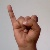
The image shows a hand gesture representing the letter 'I' in Indian Sign Language.